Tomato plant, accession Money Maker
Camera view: bottom (45 deg); turntable rotation: 0 degrees
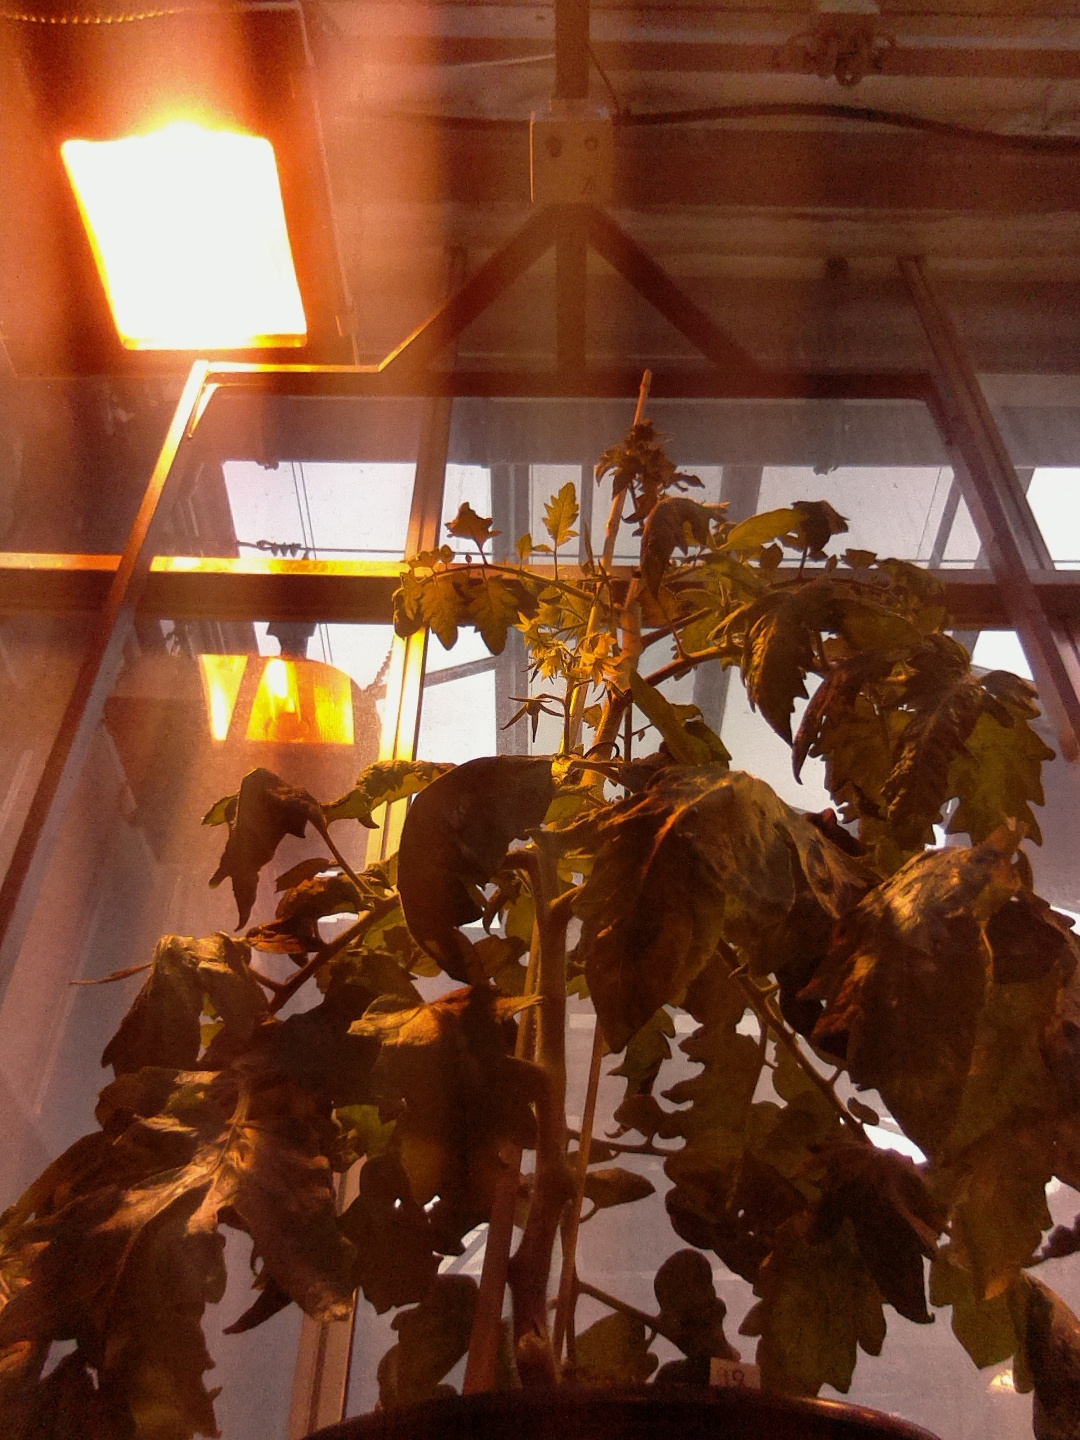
BBCH growth stage 70: Fruits at the main stem or branches visibles